Willandra, Ryde

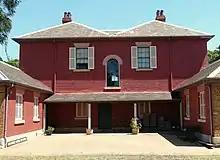

Willandra is a colonial Georgian Revival style house, two storied, hipped roof, deep eaved, five bayed, with shuttered French doors below and 12 light double sash windows above, decorative fanlight over the front door and encircled by single storeyed, stone paved, stone columned verandahs. Exterior walls are rendered sandstock brickwork. Ceilings are generally plastered with decorative cornices. Floors are a mixture of blackbutt, kauri pine/Oregon and sandstone flagging. Timber doors and windows in Australian cedar.